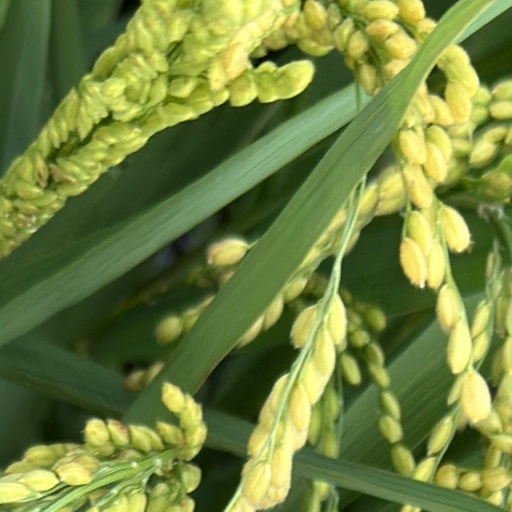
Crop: rice